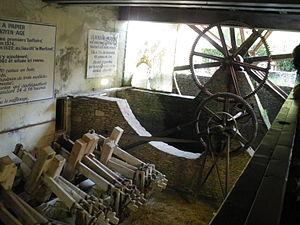
machinerie du moulin à papier de Fontaine-de-Vaucluse (Vaucluse, France)
Fontaine-de-Vaucluse est une commune française située dans le département du Vaucluse, en région Provence-Alpes-Côte d'Azur.